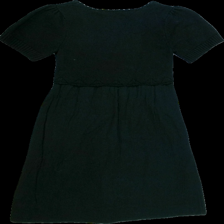
View: back
Type: Dress
Category: Ladies
Brand: Hillevi
Colors: Black
Material: 100%cotton
Pattern: Lace
Cut: Regular, C-collar
Size: S
Season: All
Trend: No trend
Stains: No
Damage: 1
Price range: <50
Recommended usage: Export